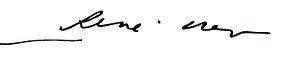
Signature du poète René Char, scan d'après lettre appartenant à l'User. This signature is believed to be ineligible for copyright and therefore in the public domain because it falls below the required level of originality for copyright protection both in the United States and in the source country (if different). In this case, the source country (e.g. the country of nationality of the signatory) is believed to be France. Cette image ou le texte qui y est représenté est seulement composé de formes géométriques simples et de texte. Elle n’atteint pas le seuil d'originalité nécessaire pour la protection du droit d’auteur, et est donc du domaine public.
René Char, né le 14 juin 1907 à L'Isle-sur-la-Sorgue et mort le 19 février 1988 à Paris, est un poète et résistant français.